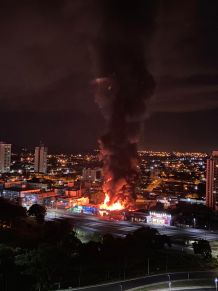
Fire: yes
Smoke: yes